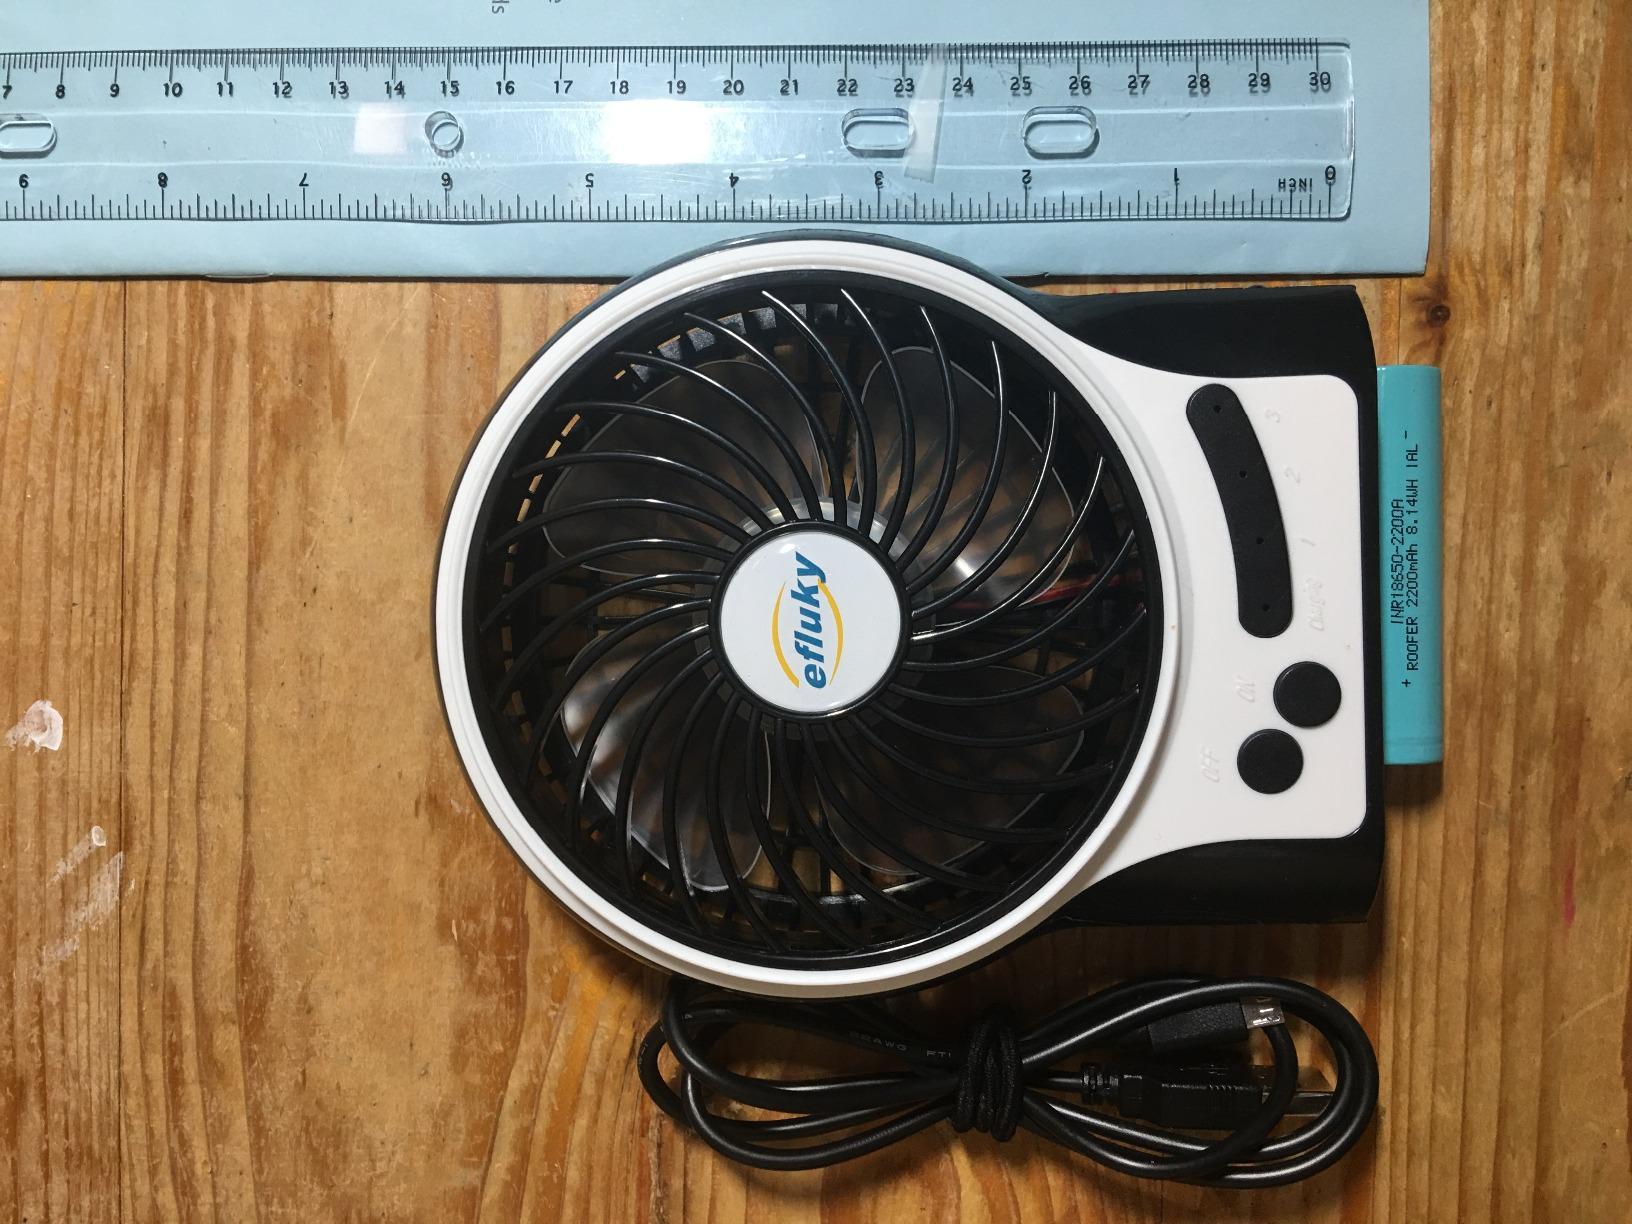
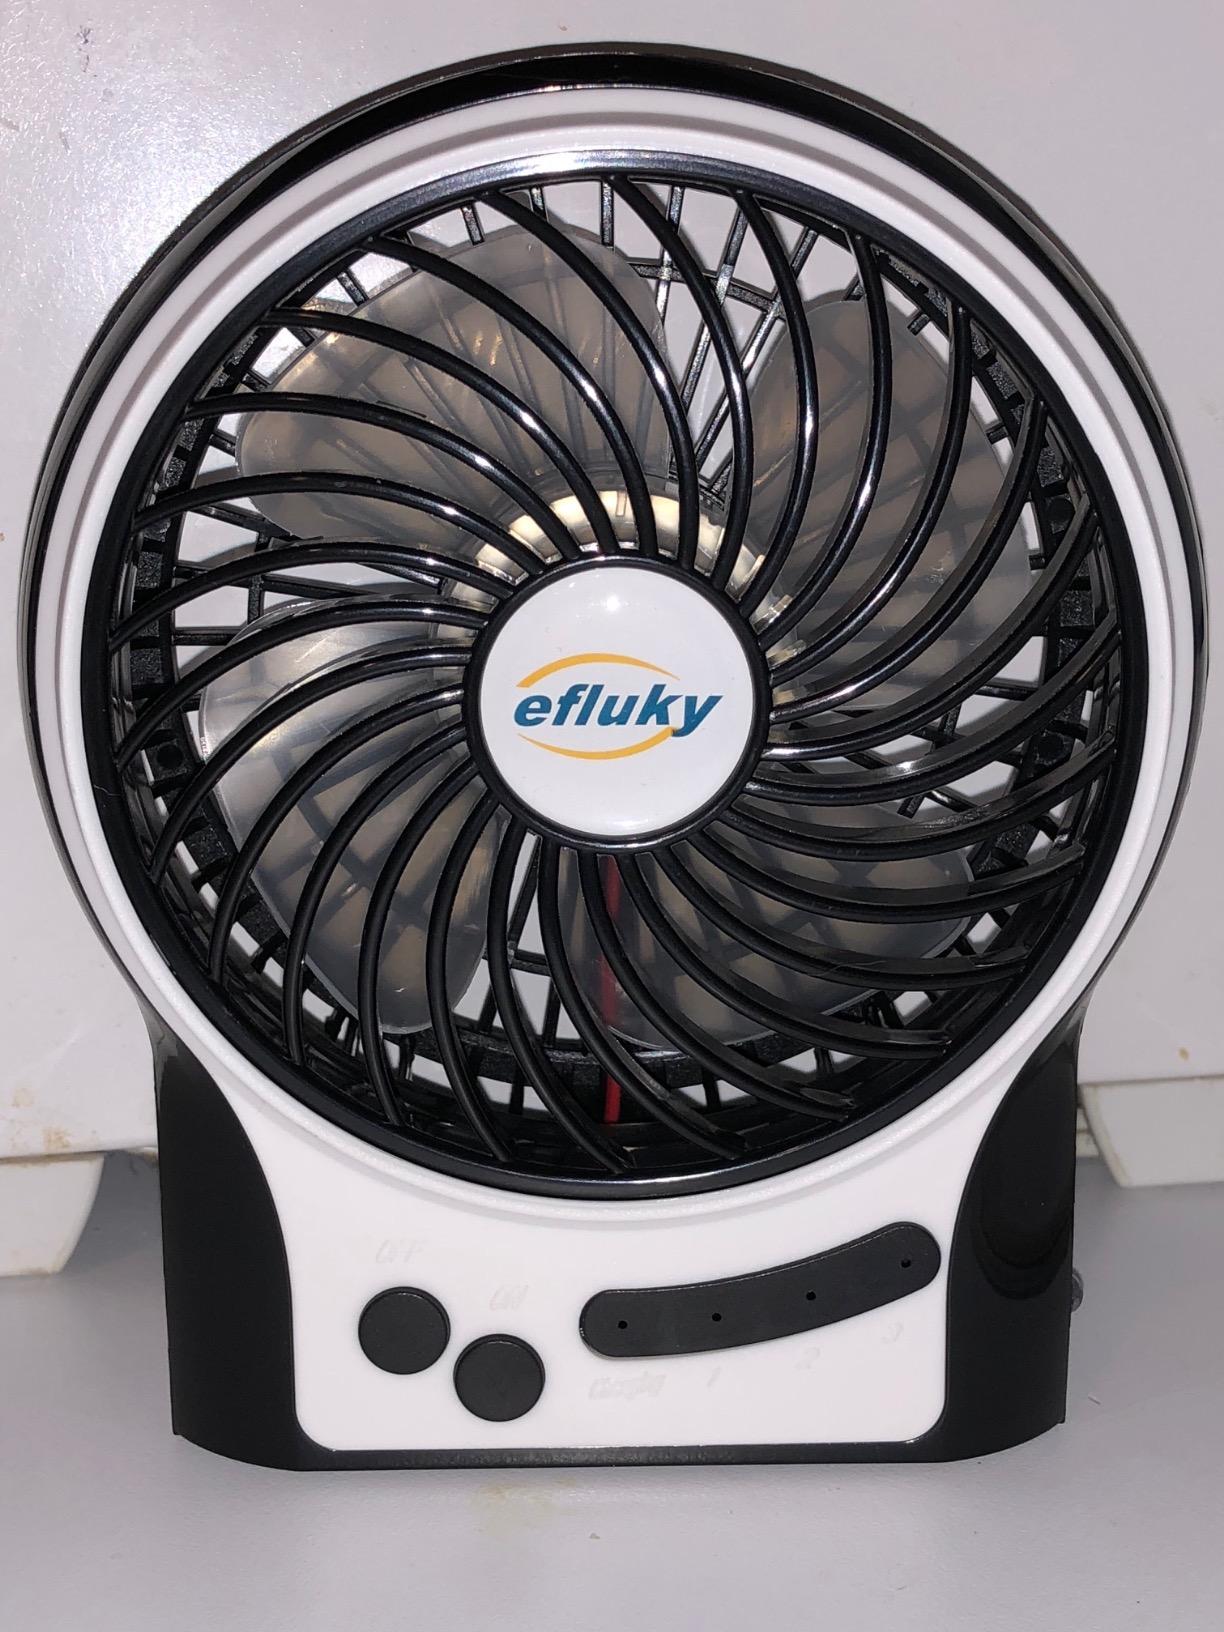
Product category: fan
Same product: yes